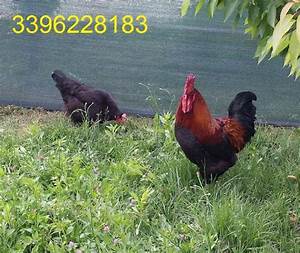
Label: chicken